Elizabeth Willing Powel

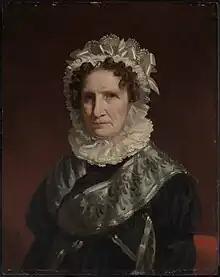
Portrait of an older woman, at half length, against a plain background. She wears a lace bonnet and ruff, and black dress with silver-gray sash and trim. Her hair is curly and auburn. She has a very pale complexion.

Mayor Powel was reelected for a second term in 1789, becoming the first post-revolution mayor of Philadelphia. He was elected to the Pennsylvania State Senate the following year. In 1793, Philadelphia experienced an epidemic of yellow fever, during which the Washingtons invited the Powels to seek refuge at Mount Vernon. The family decided instead to remain in the city, where a tenth of the 50,000 residents contracted the disease and died including Samuel in September. Powel never remarried in the three decades after her husband's death. Following the death of George Washington in December 1799, she was among the first to write to his widow. Powel continued her correspondence with the Washington family, including George's nephew, Bushrod Washington, for whom she had purchased a gift of black satin robes upon his confirmation to the U.S. Supreme Court in April 1799.